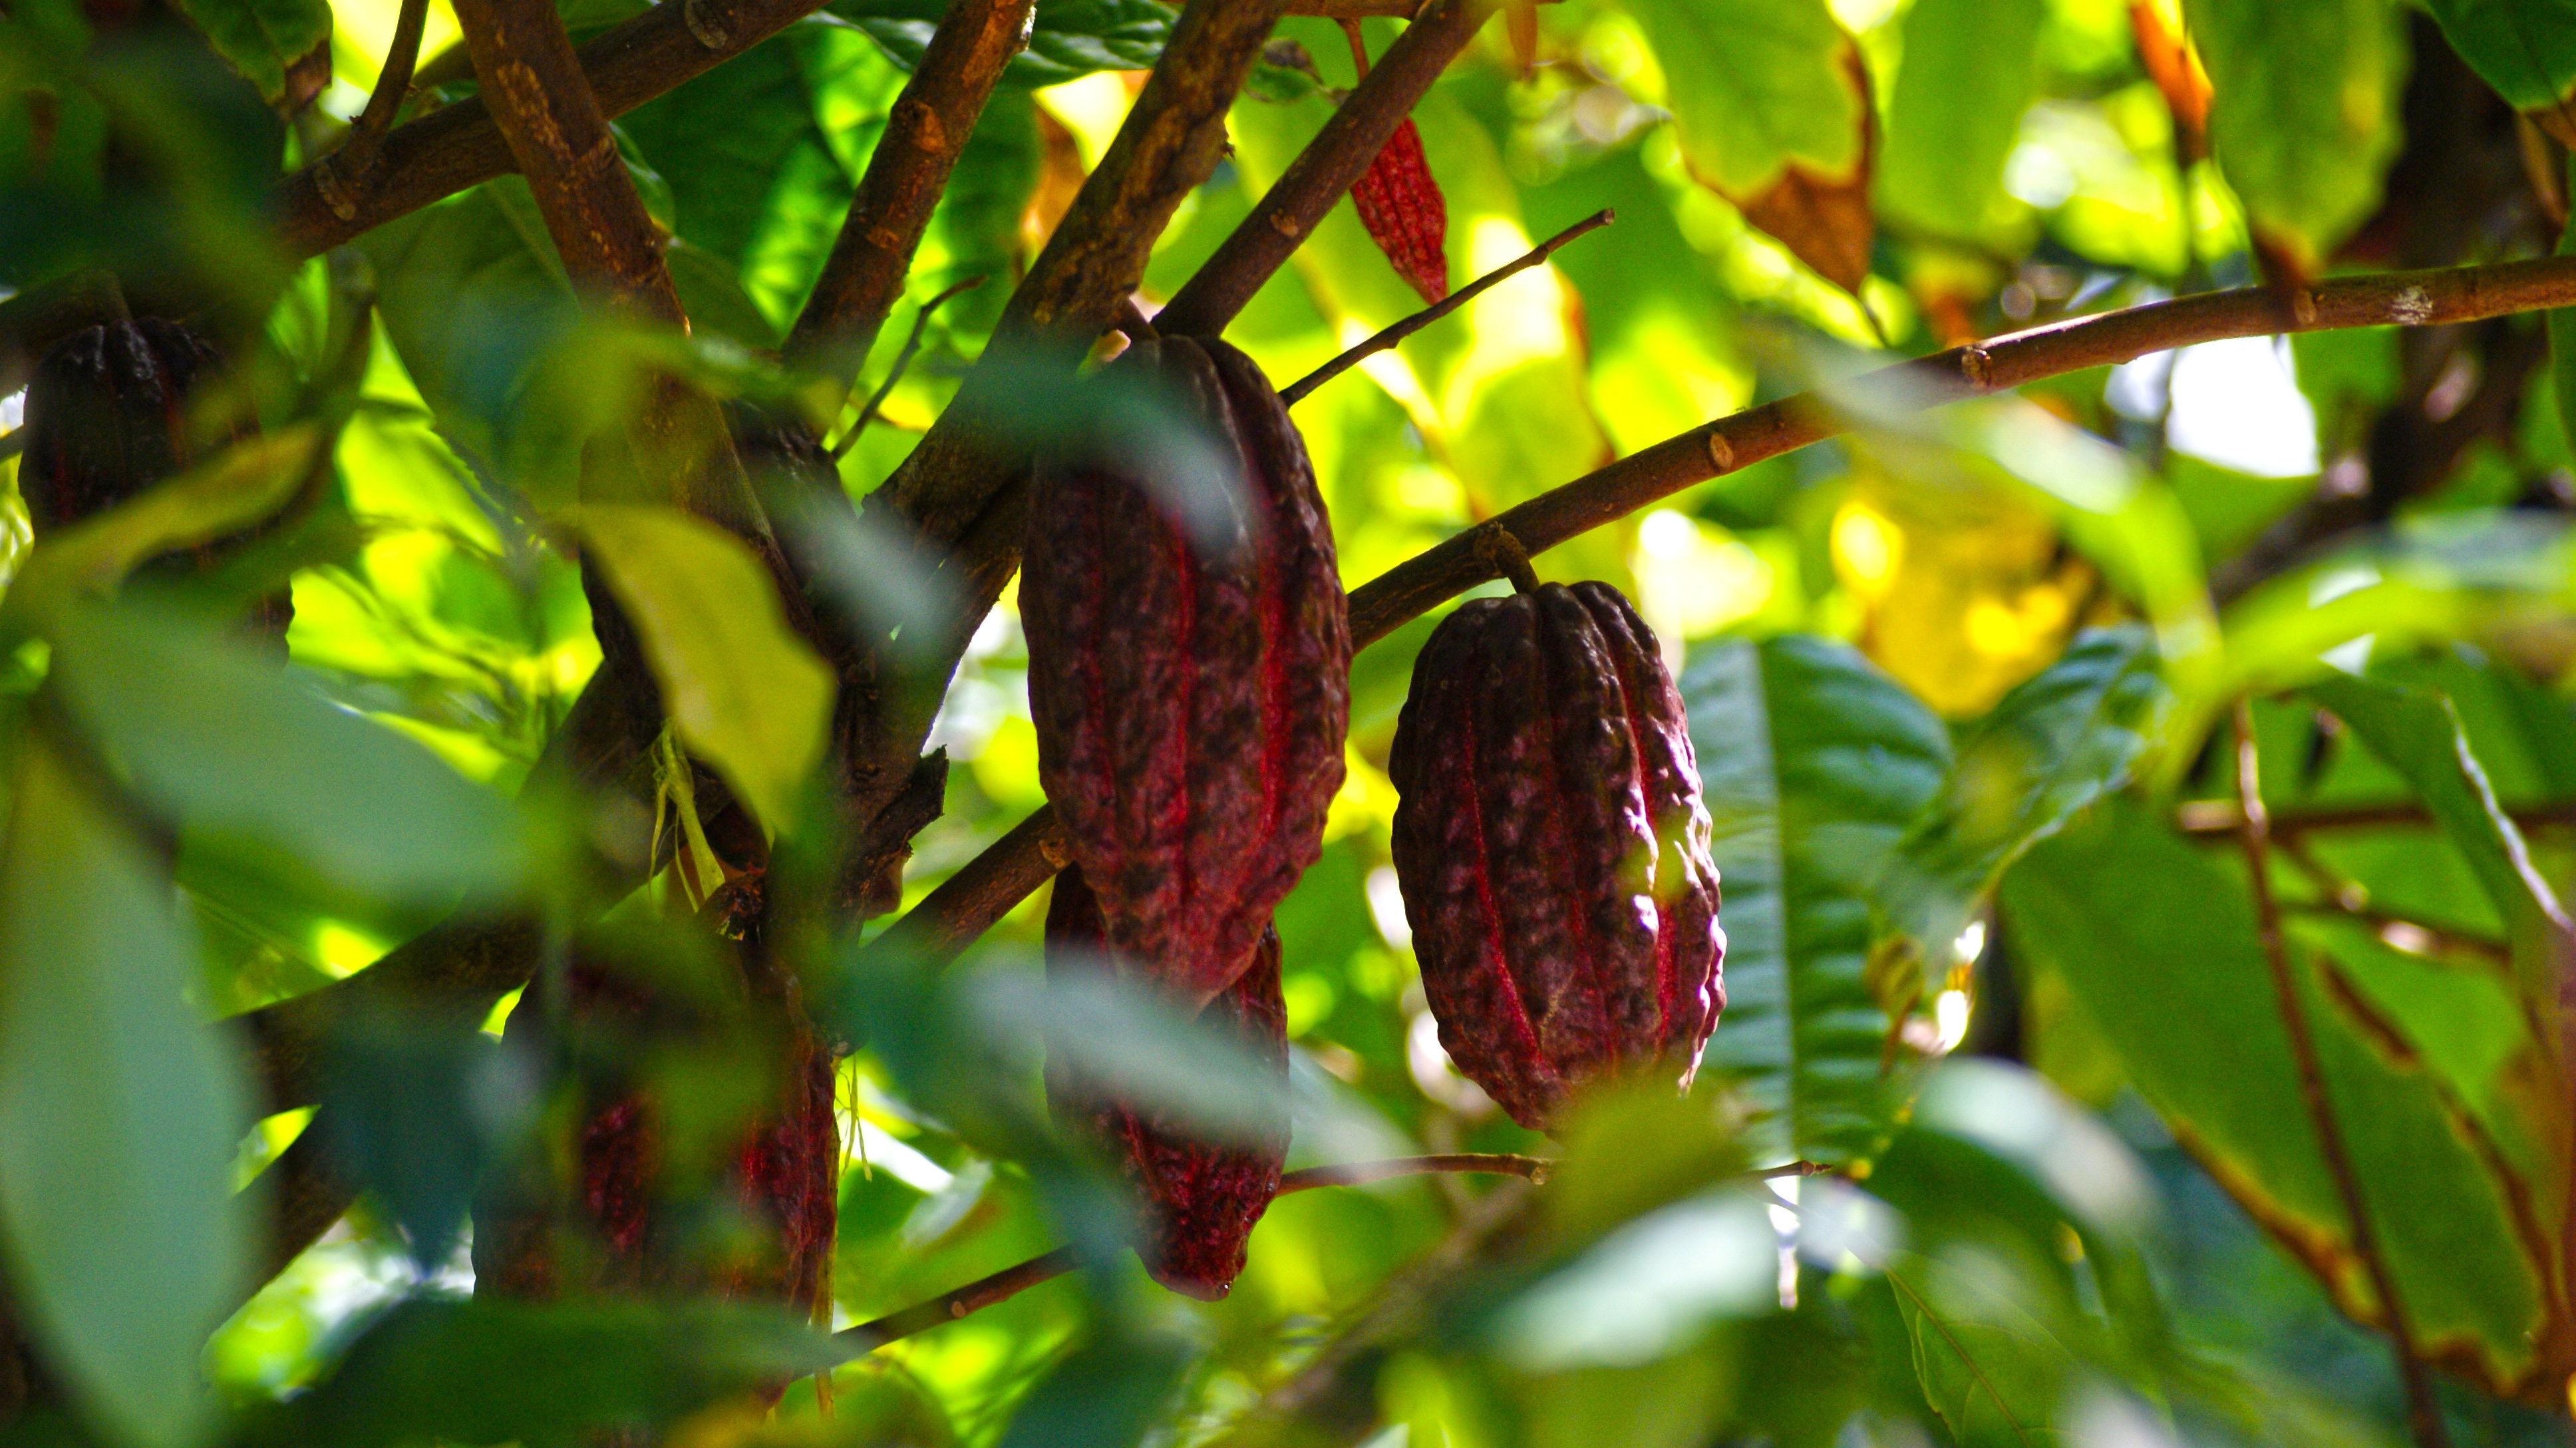
tree, nature, forest, branch, light, plant, sunlight, leaf, flower, food, green, jungle, produce, color, autumn, botany, chocolate, flora, cocoa, leaves, rainforest, tropics, macro photography, reunion island